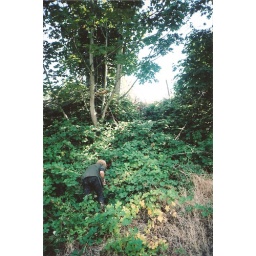
blackberry picking by the train bridge